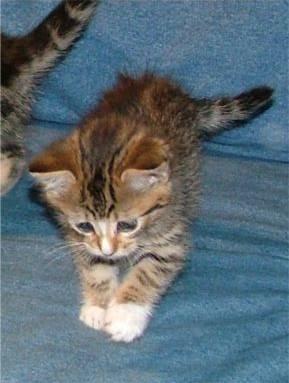
cat